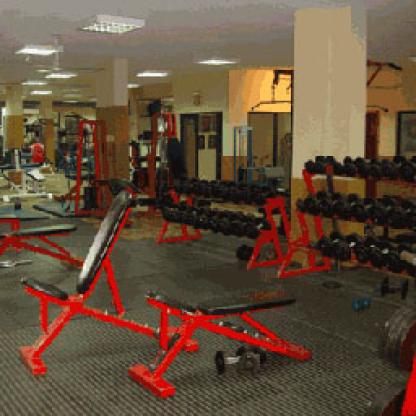
Scene: Indoor